Delta State House of Assembly

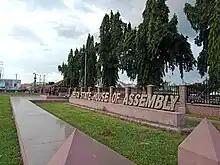

The Delta State House of Assembly is the state legislature of Delta State. It is situated along Okpanam road, in the state capital, Asaba. The house is currently under the rulership